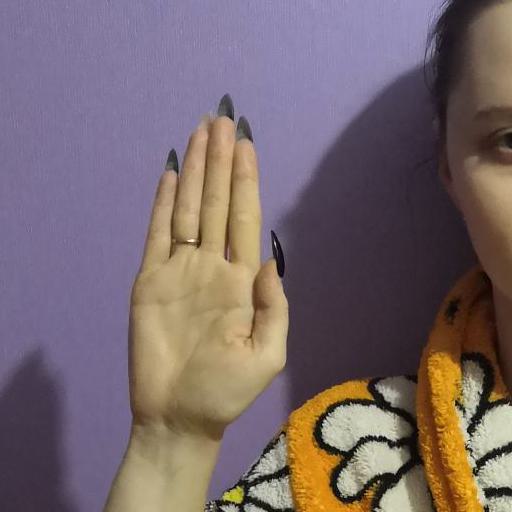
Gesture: stop